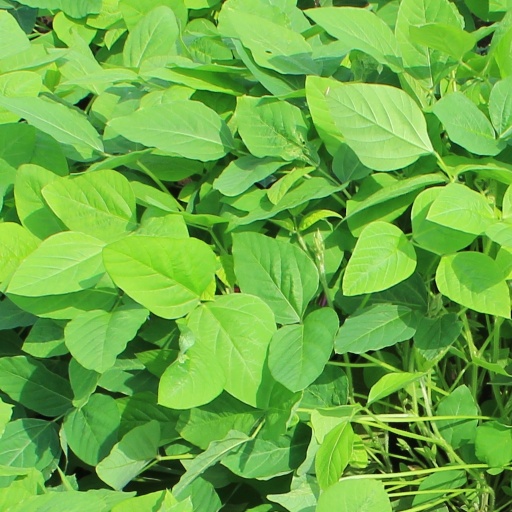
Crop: soybean